Fitzwilliam Quartet

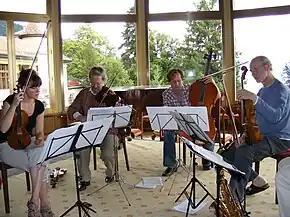
The Fitzwilliam Quarter in 2008

The Fitzwilliam Quartet or Fitzwilliam String Quartet (FSQ) is a British string quartet.